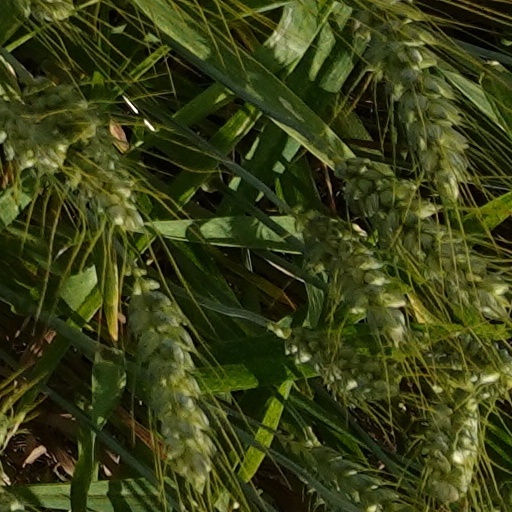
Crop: wheat